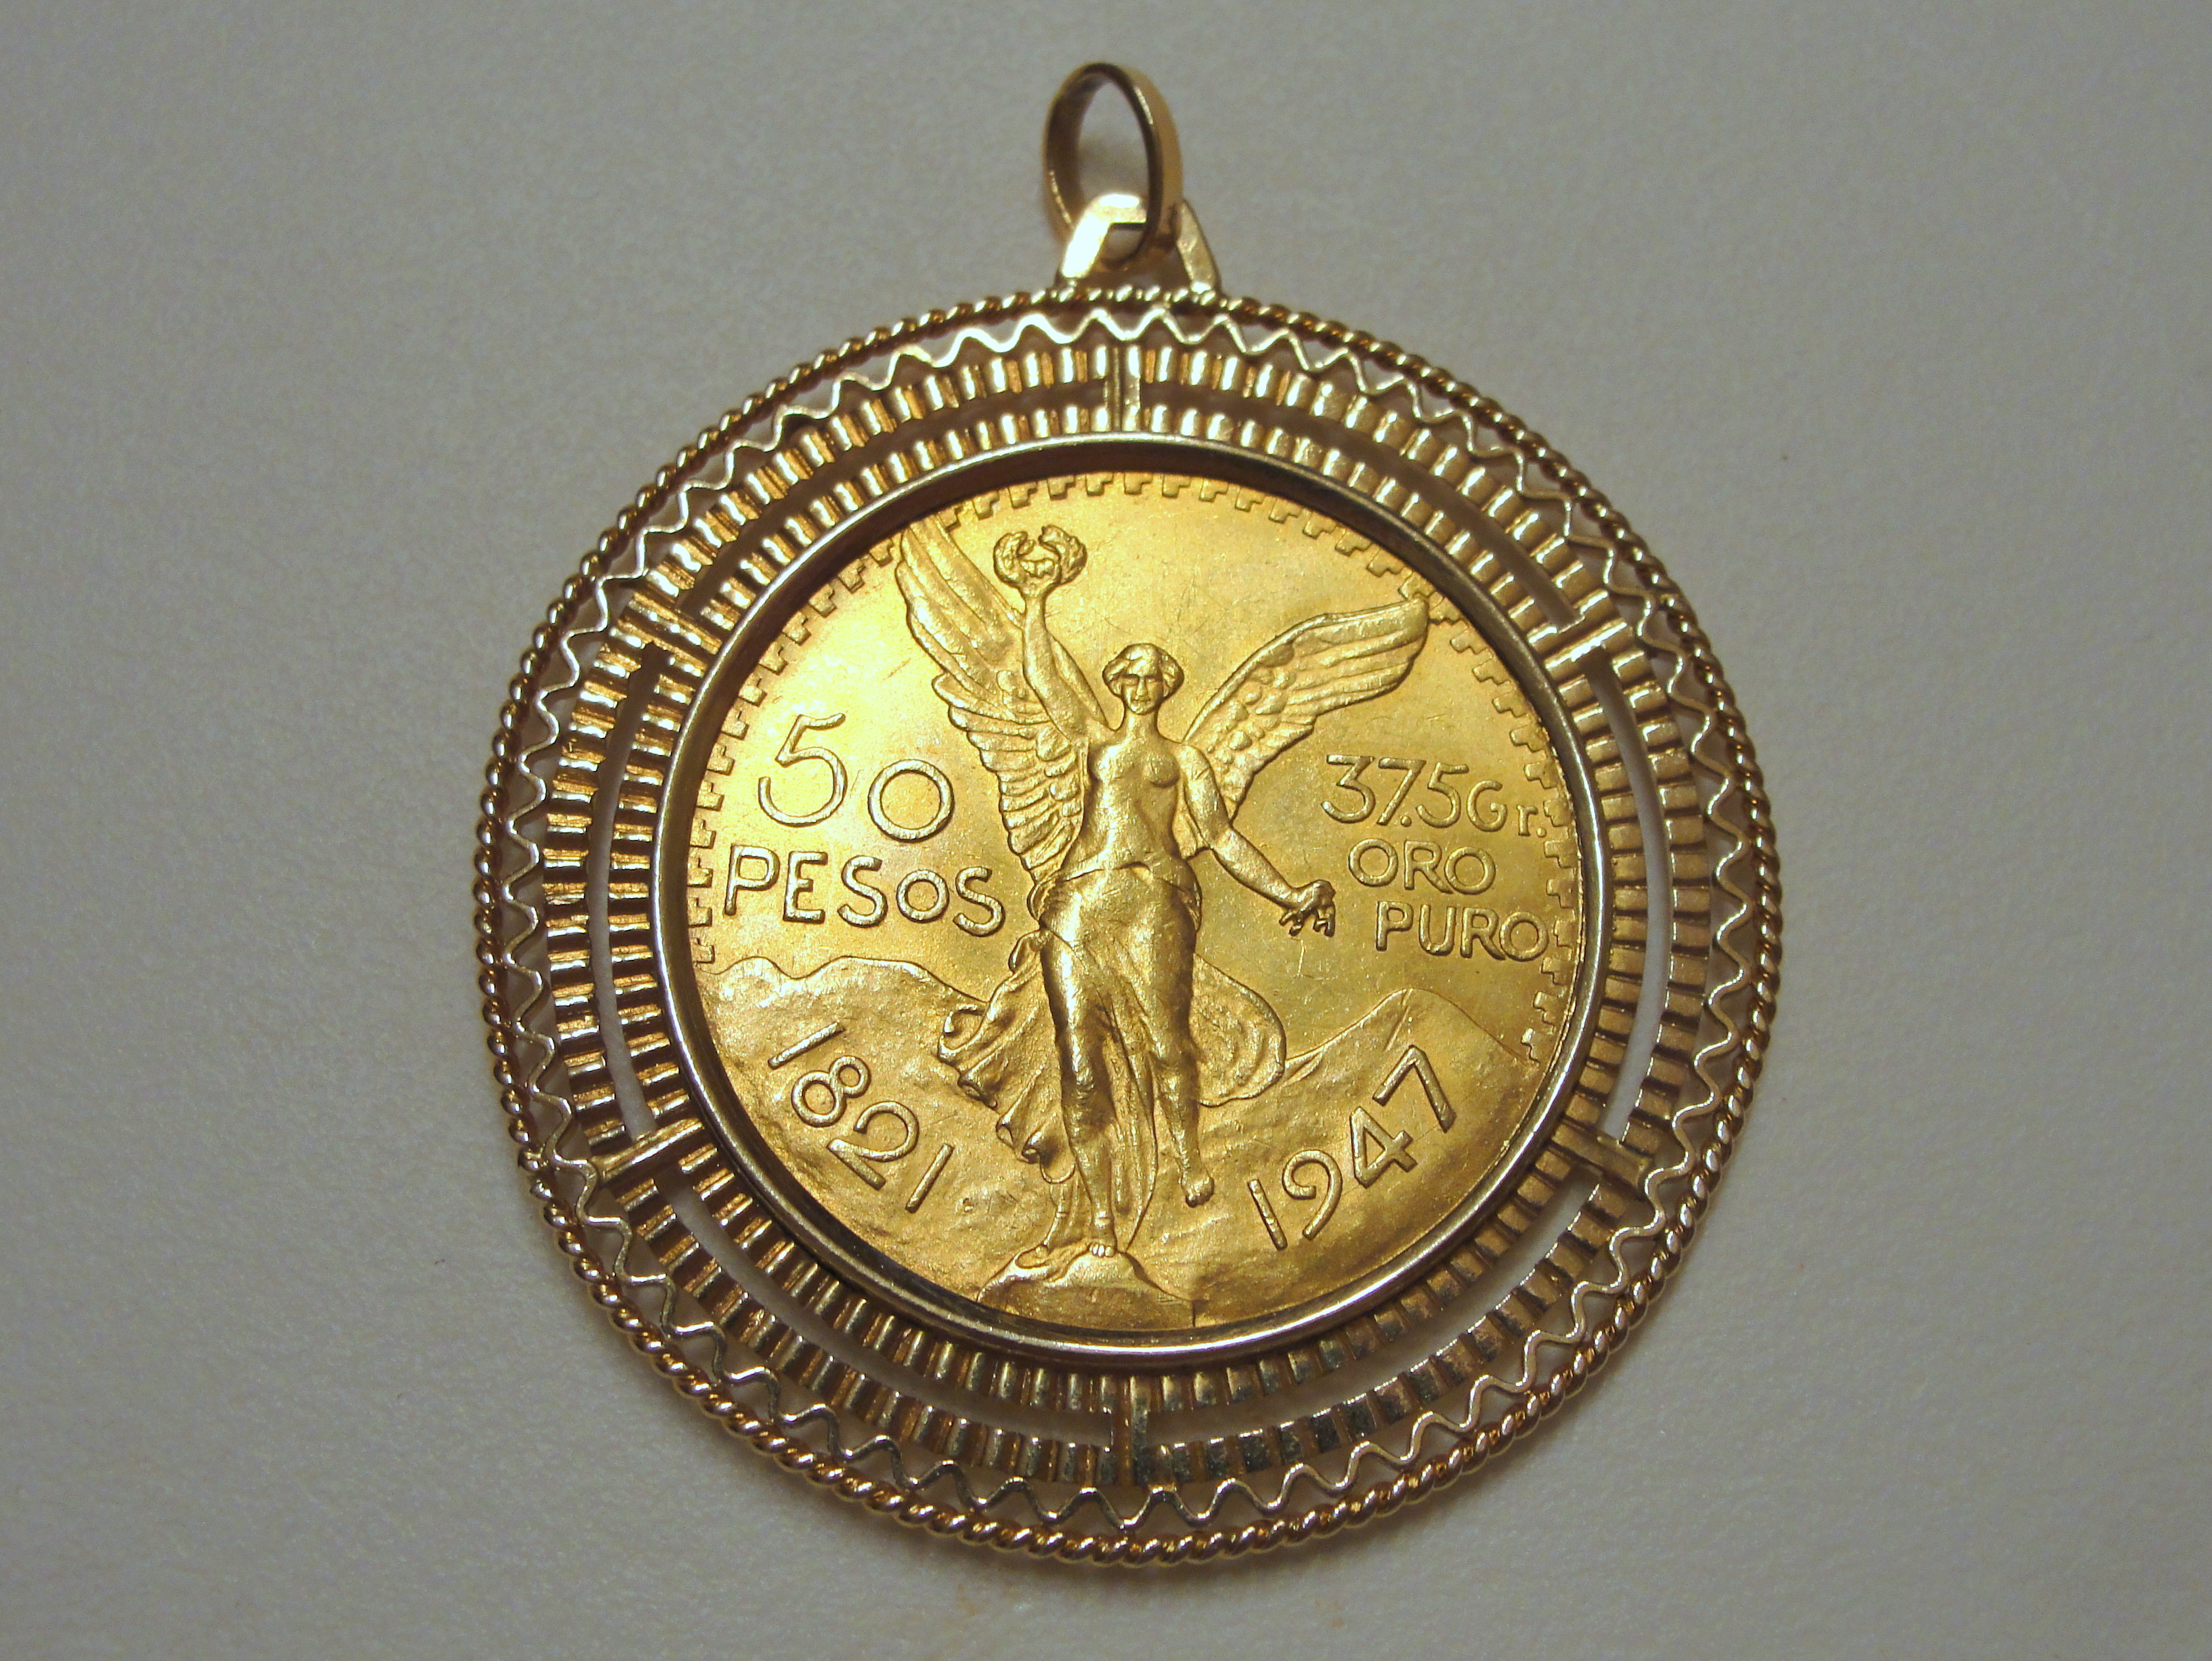
mexican, gold, coin, locket, jewellery, pendant, medal, brass, metal, silver